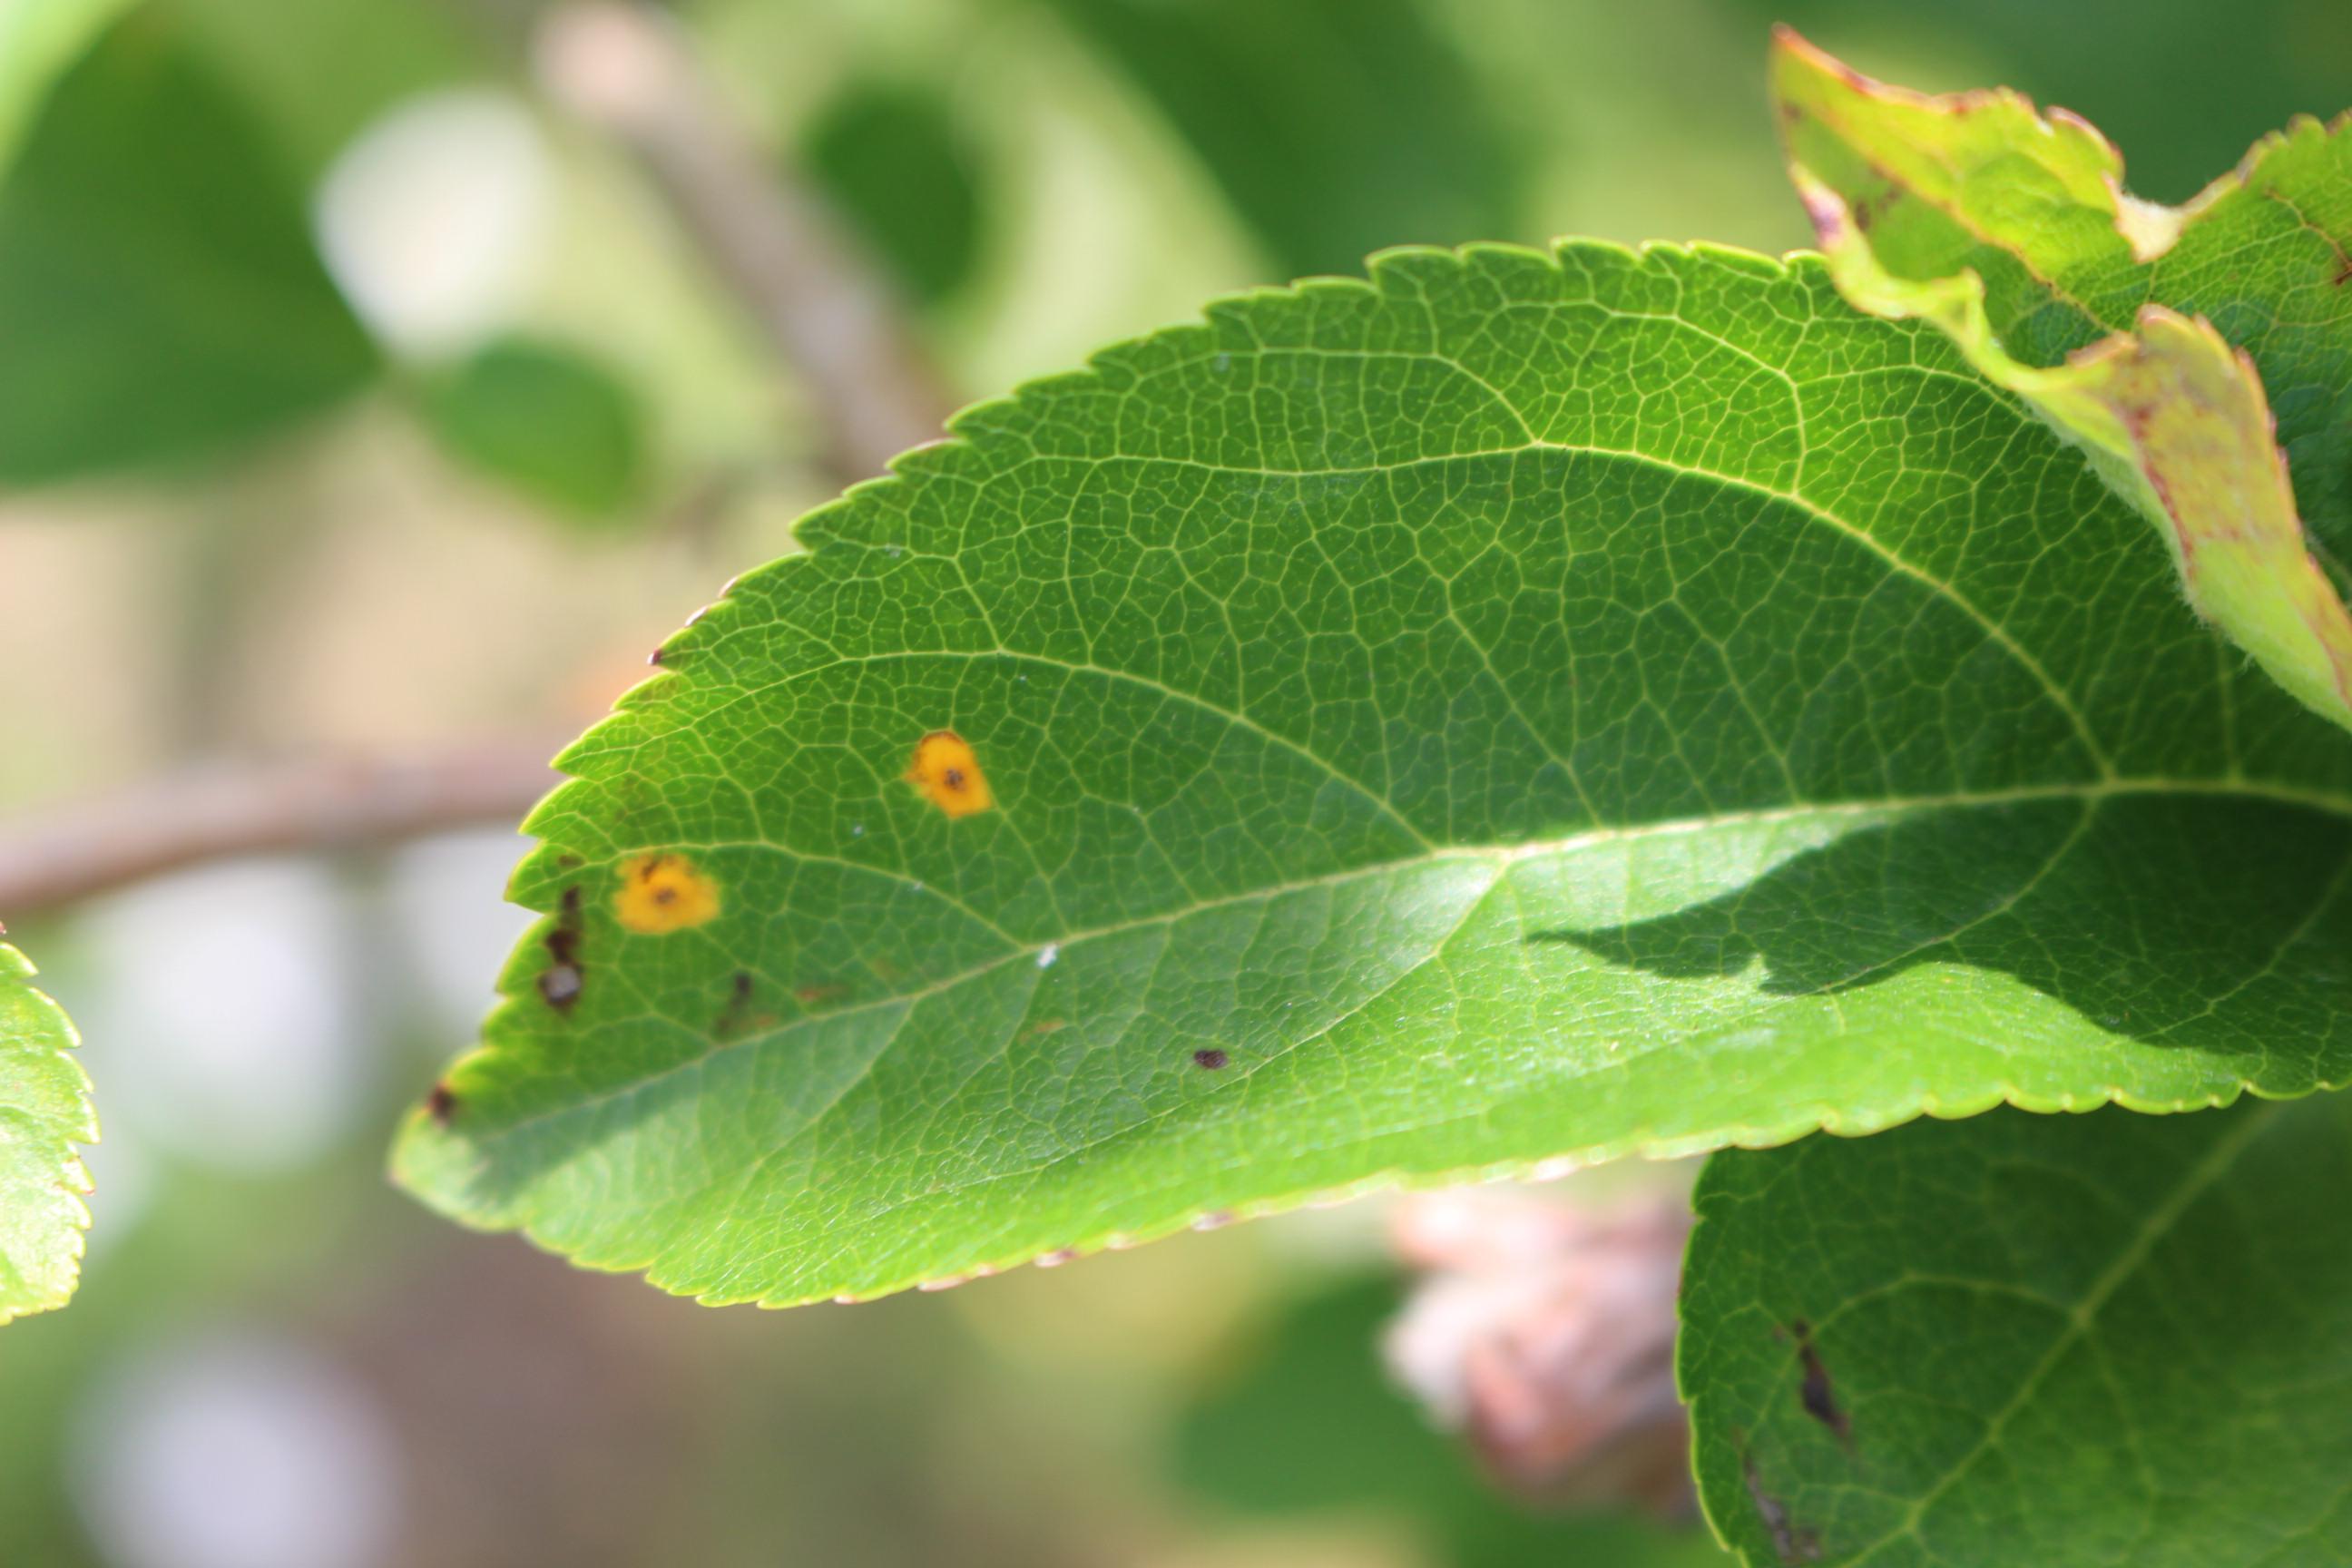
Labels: rust